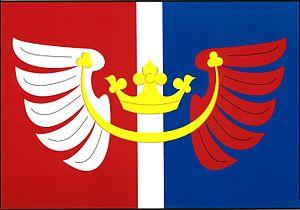
Soběkury est une commune du district de Plzeň-Sud, dans la région de Plzeň, en République tchèque. Sa population s'élevait à 600 habitants en 2018.